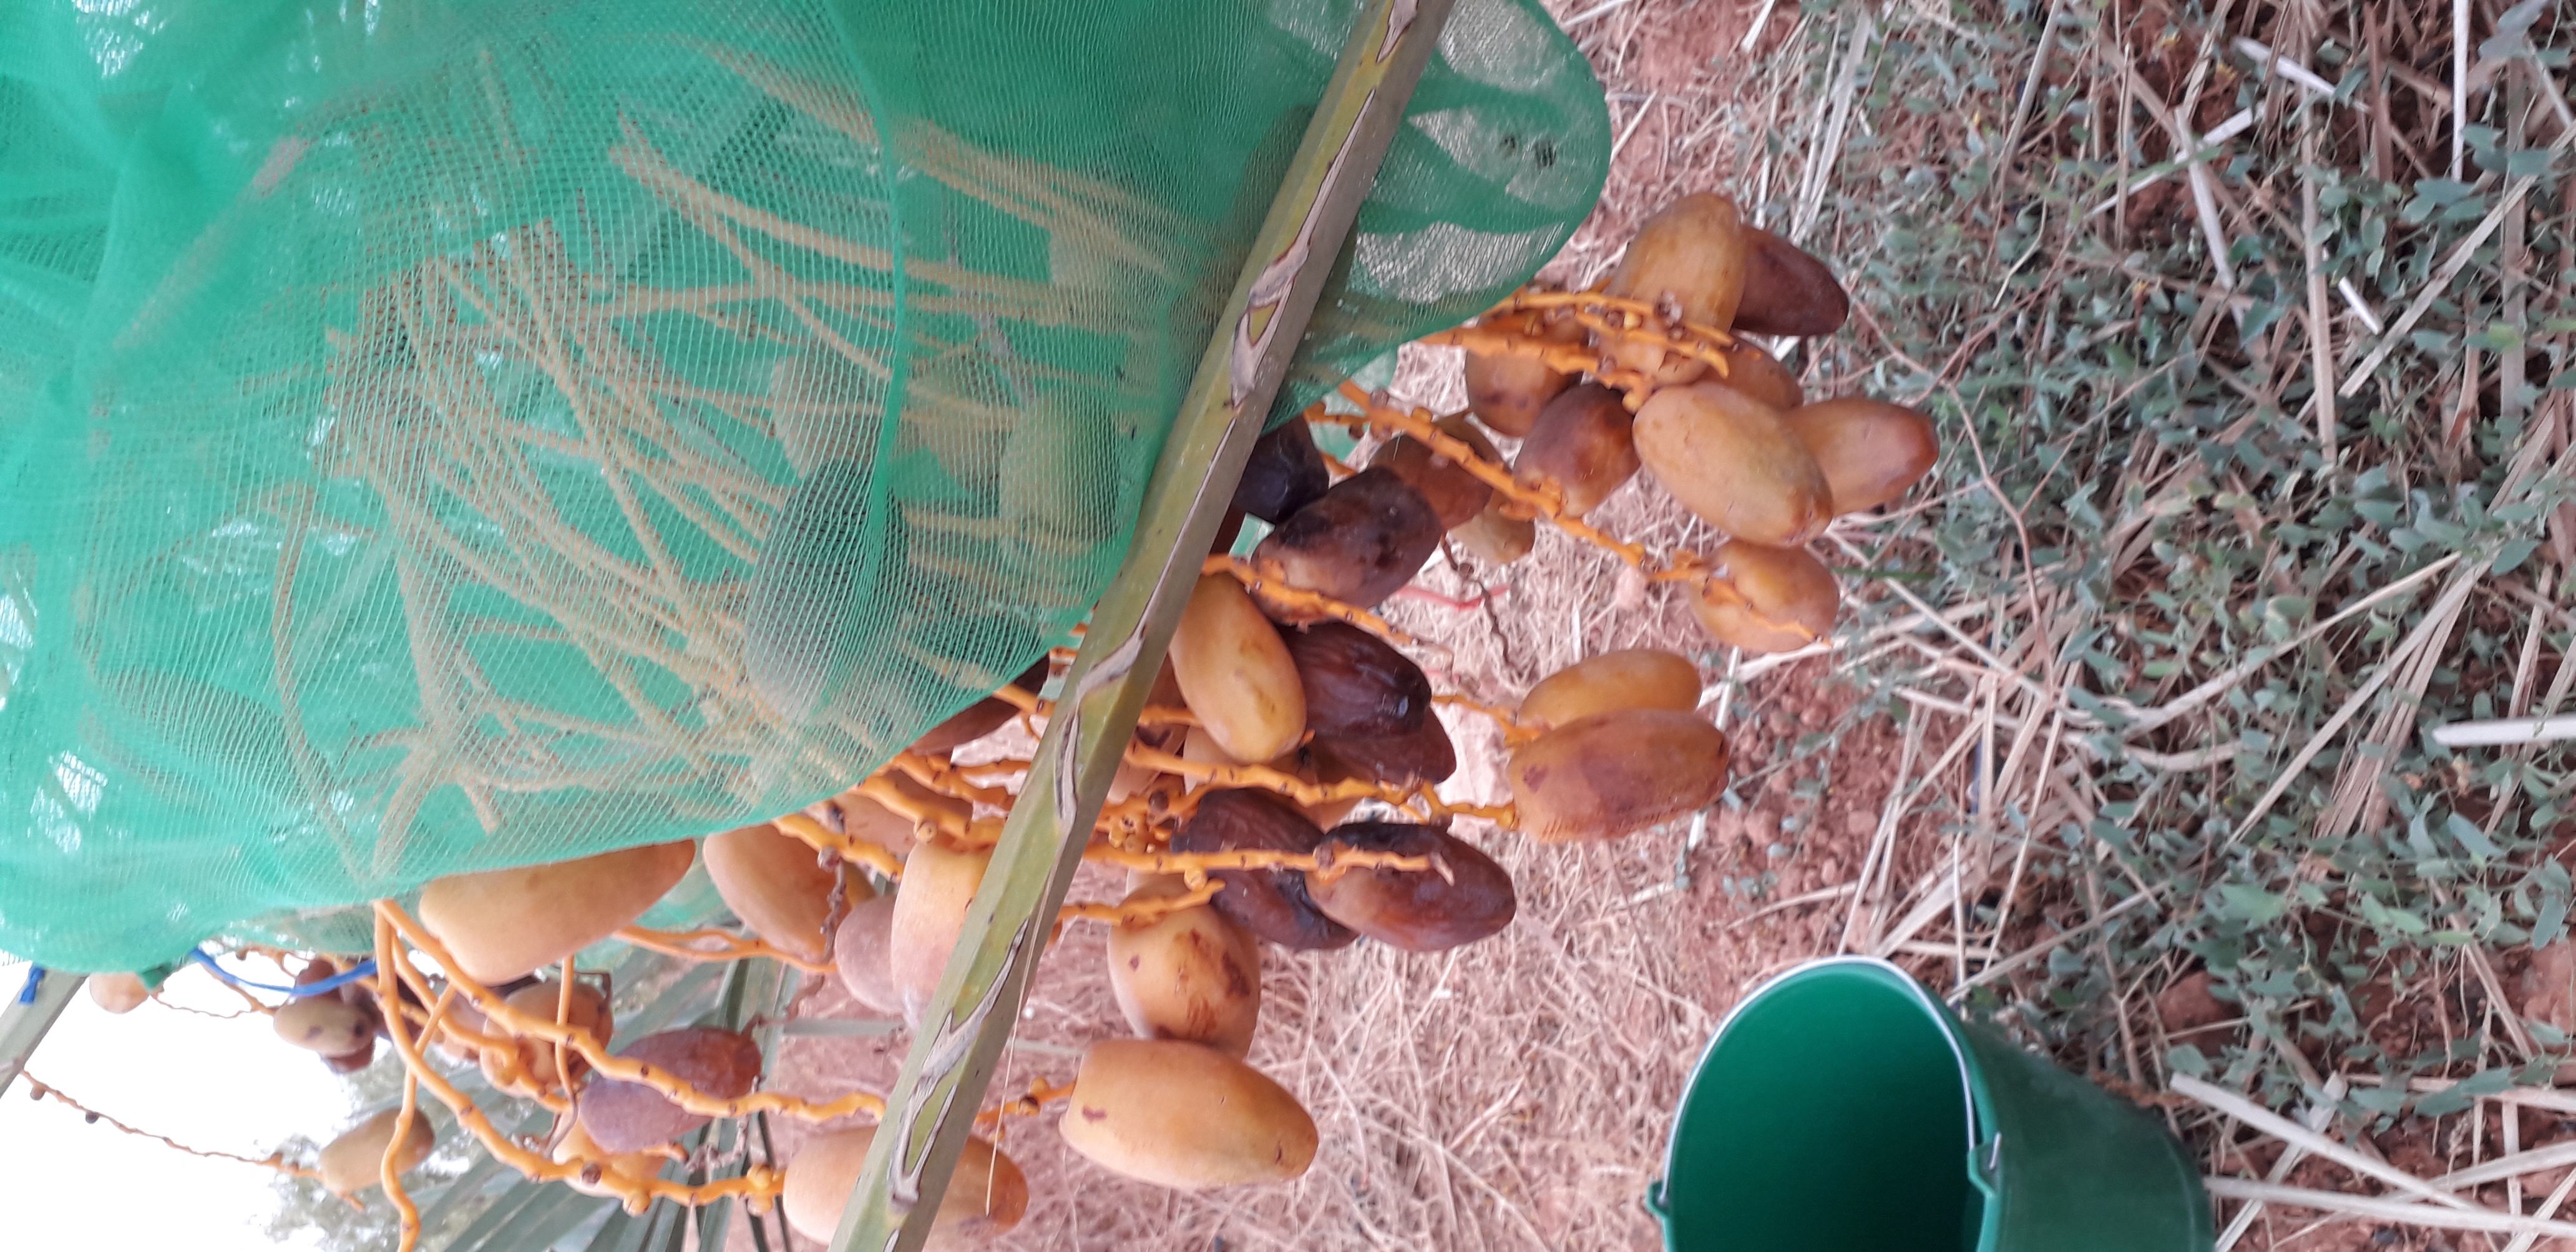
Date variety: Boumajhoul